John Hart Dunne

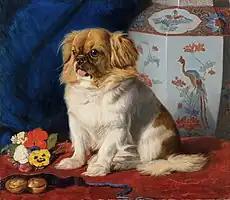
"Looty" (1861) by Friedrich Wilhelm Keyl, in the Royal Collection.

In 1855 he was promoted to captain and served in the 99th Regiment of Foot in India. It was with this unit that he participated in the notorious Second Opium War with China in 1860. As part of the plunder gained during the ransacking of the Summer Palace, five lapdogs were seized. In April 1861, Captain Dunne gifted one of these dogs, Looty, to Queen Victoria for the Royal Collection of dogs. Dunne thus became credited with the introduction of Pekinese dogs into Britain. A picture of Looty was painted for the Queen by Friedrich Wilhelm Keyl. Dunne also received a replica of the picture.